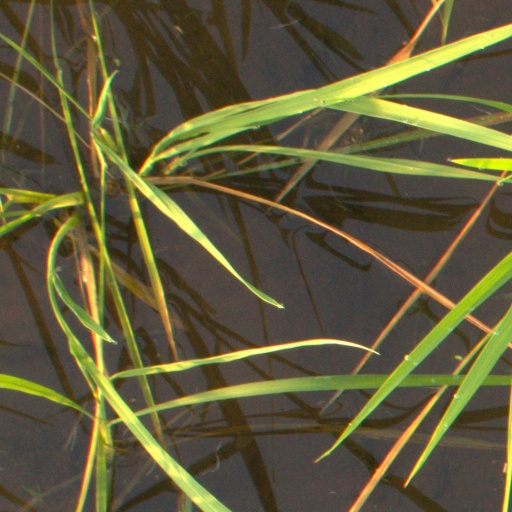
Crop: rice